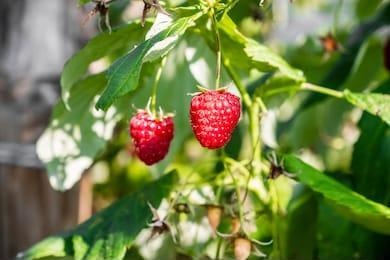
Label: raspberry